James Fairlie (minister)

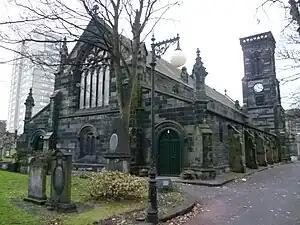
South Leith Kirk

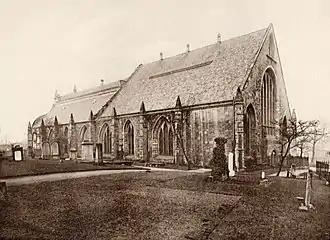
New and Old Greyfriars

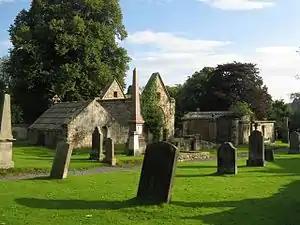
Old Lasswade Parish Church - now ruinous

James Fairlie (c.1588 – 1658) was a Scottish minister of the Church of Scotland. He was minister of Greyfriars Kirk in Edinburgh and briefly served as both Professor of Divinity at the University of Edinburgh (1629-30) and as Bishop of Argyll (1637-8).